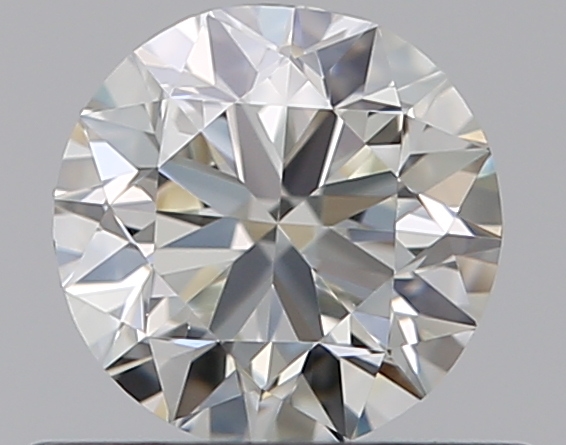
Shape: round
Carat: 0.5
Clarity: VVS2
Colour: J
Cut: GD
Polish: EX
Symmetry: VG
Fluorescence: N
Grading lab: GIA
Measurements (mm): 4.9 x 4.95 x 3.16